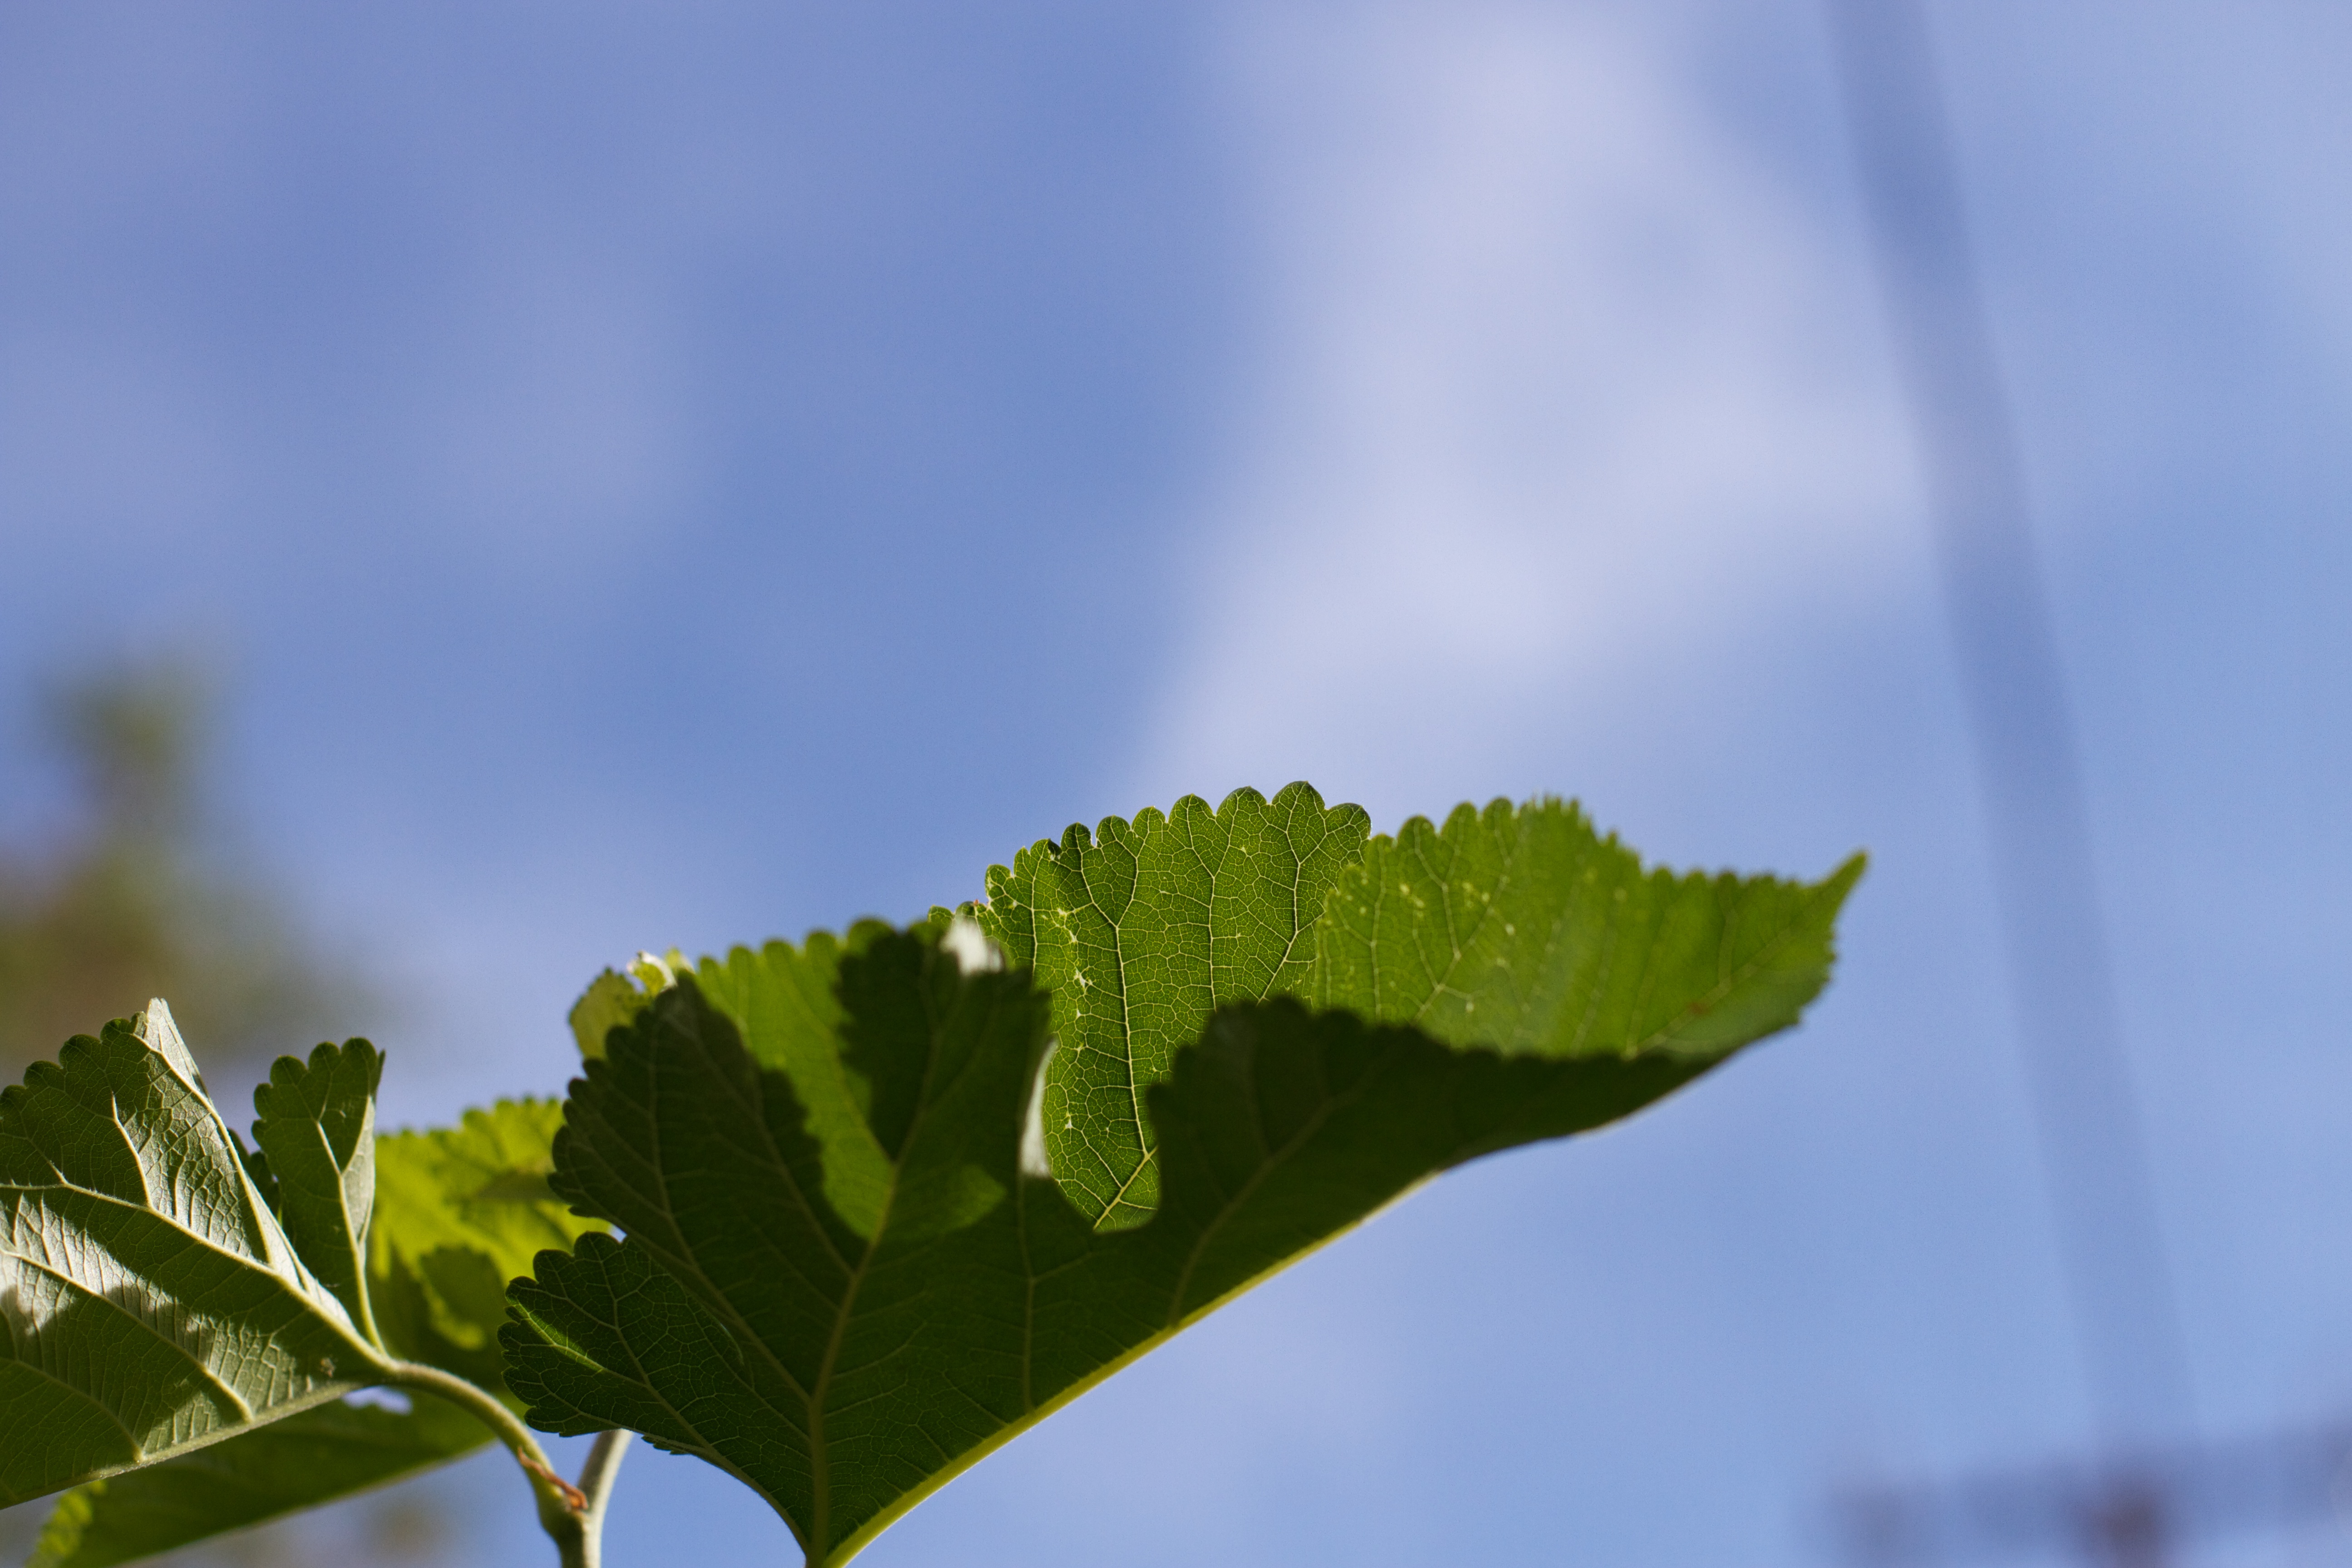
tree, nature, branch, plant, sky, sunlight, leaf, flower, green, flora, close up, macro photography, plant stem, woody plant, land plant